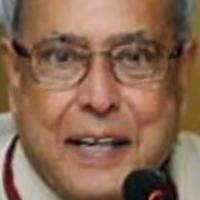
Age group: age 41-55